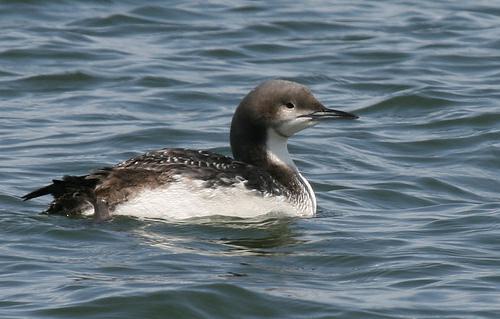
A photo of a pacific loon